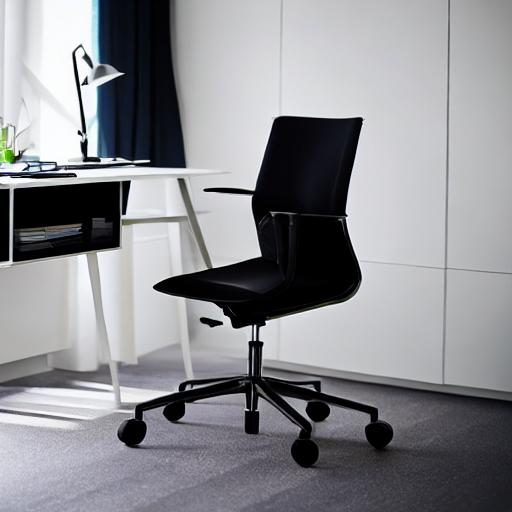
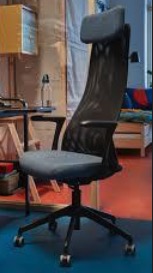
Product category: items_chair
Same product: no